Cher Winters

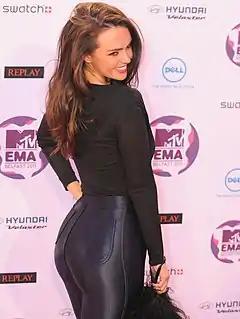
Jennifer Metcalfe portrays Mercedes McQueen, Cher's stepmother and rival.

After Mercedes announces that Cher killed her half-sister, tension begins to rise between the pair. Hare stated that viewers should not underestimate Cher and that a tougher side to her will emerge, which she felt would surprise viewers. Hare expressed her joy at Cher's personality being explored, since she felt it made her role more exciting to play. She also hinted that Cher has a "journey to go on". A revenge plot was later announced, in which Cher has "fully embraced her dark side".